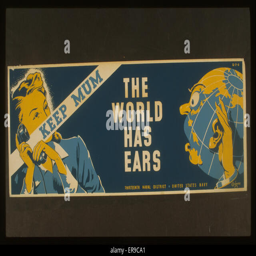
keep mum - the world has ears .